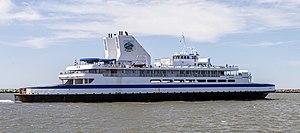
MV Delaware du bac Cape May-Lewes, à Lewes, Delaware, États-Unis